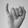
ASL letter: I